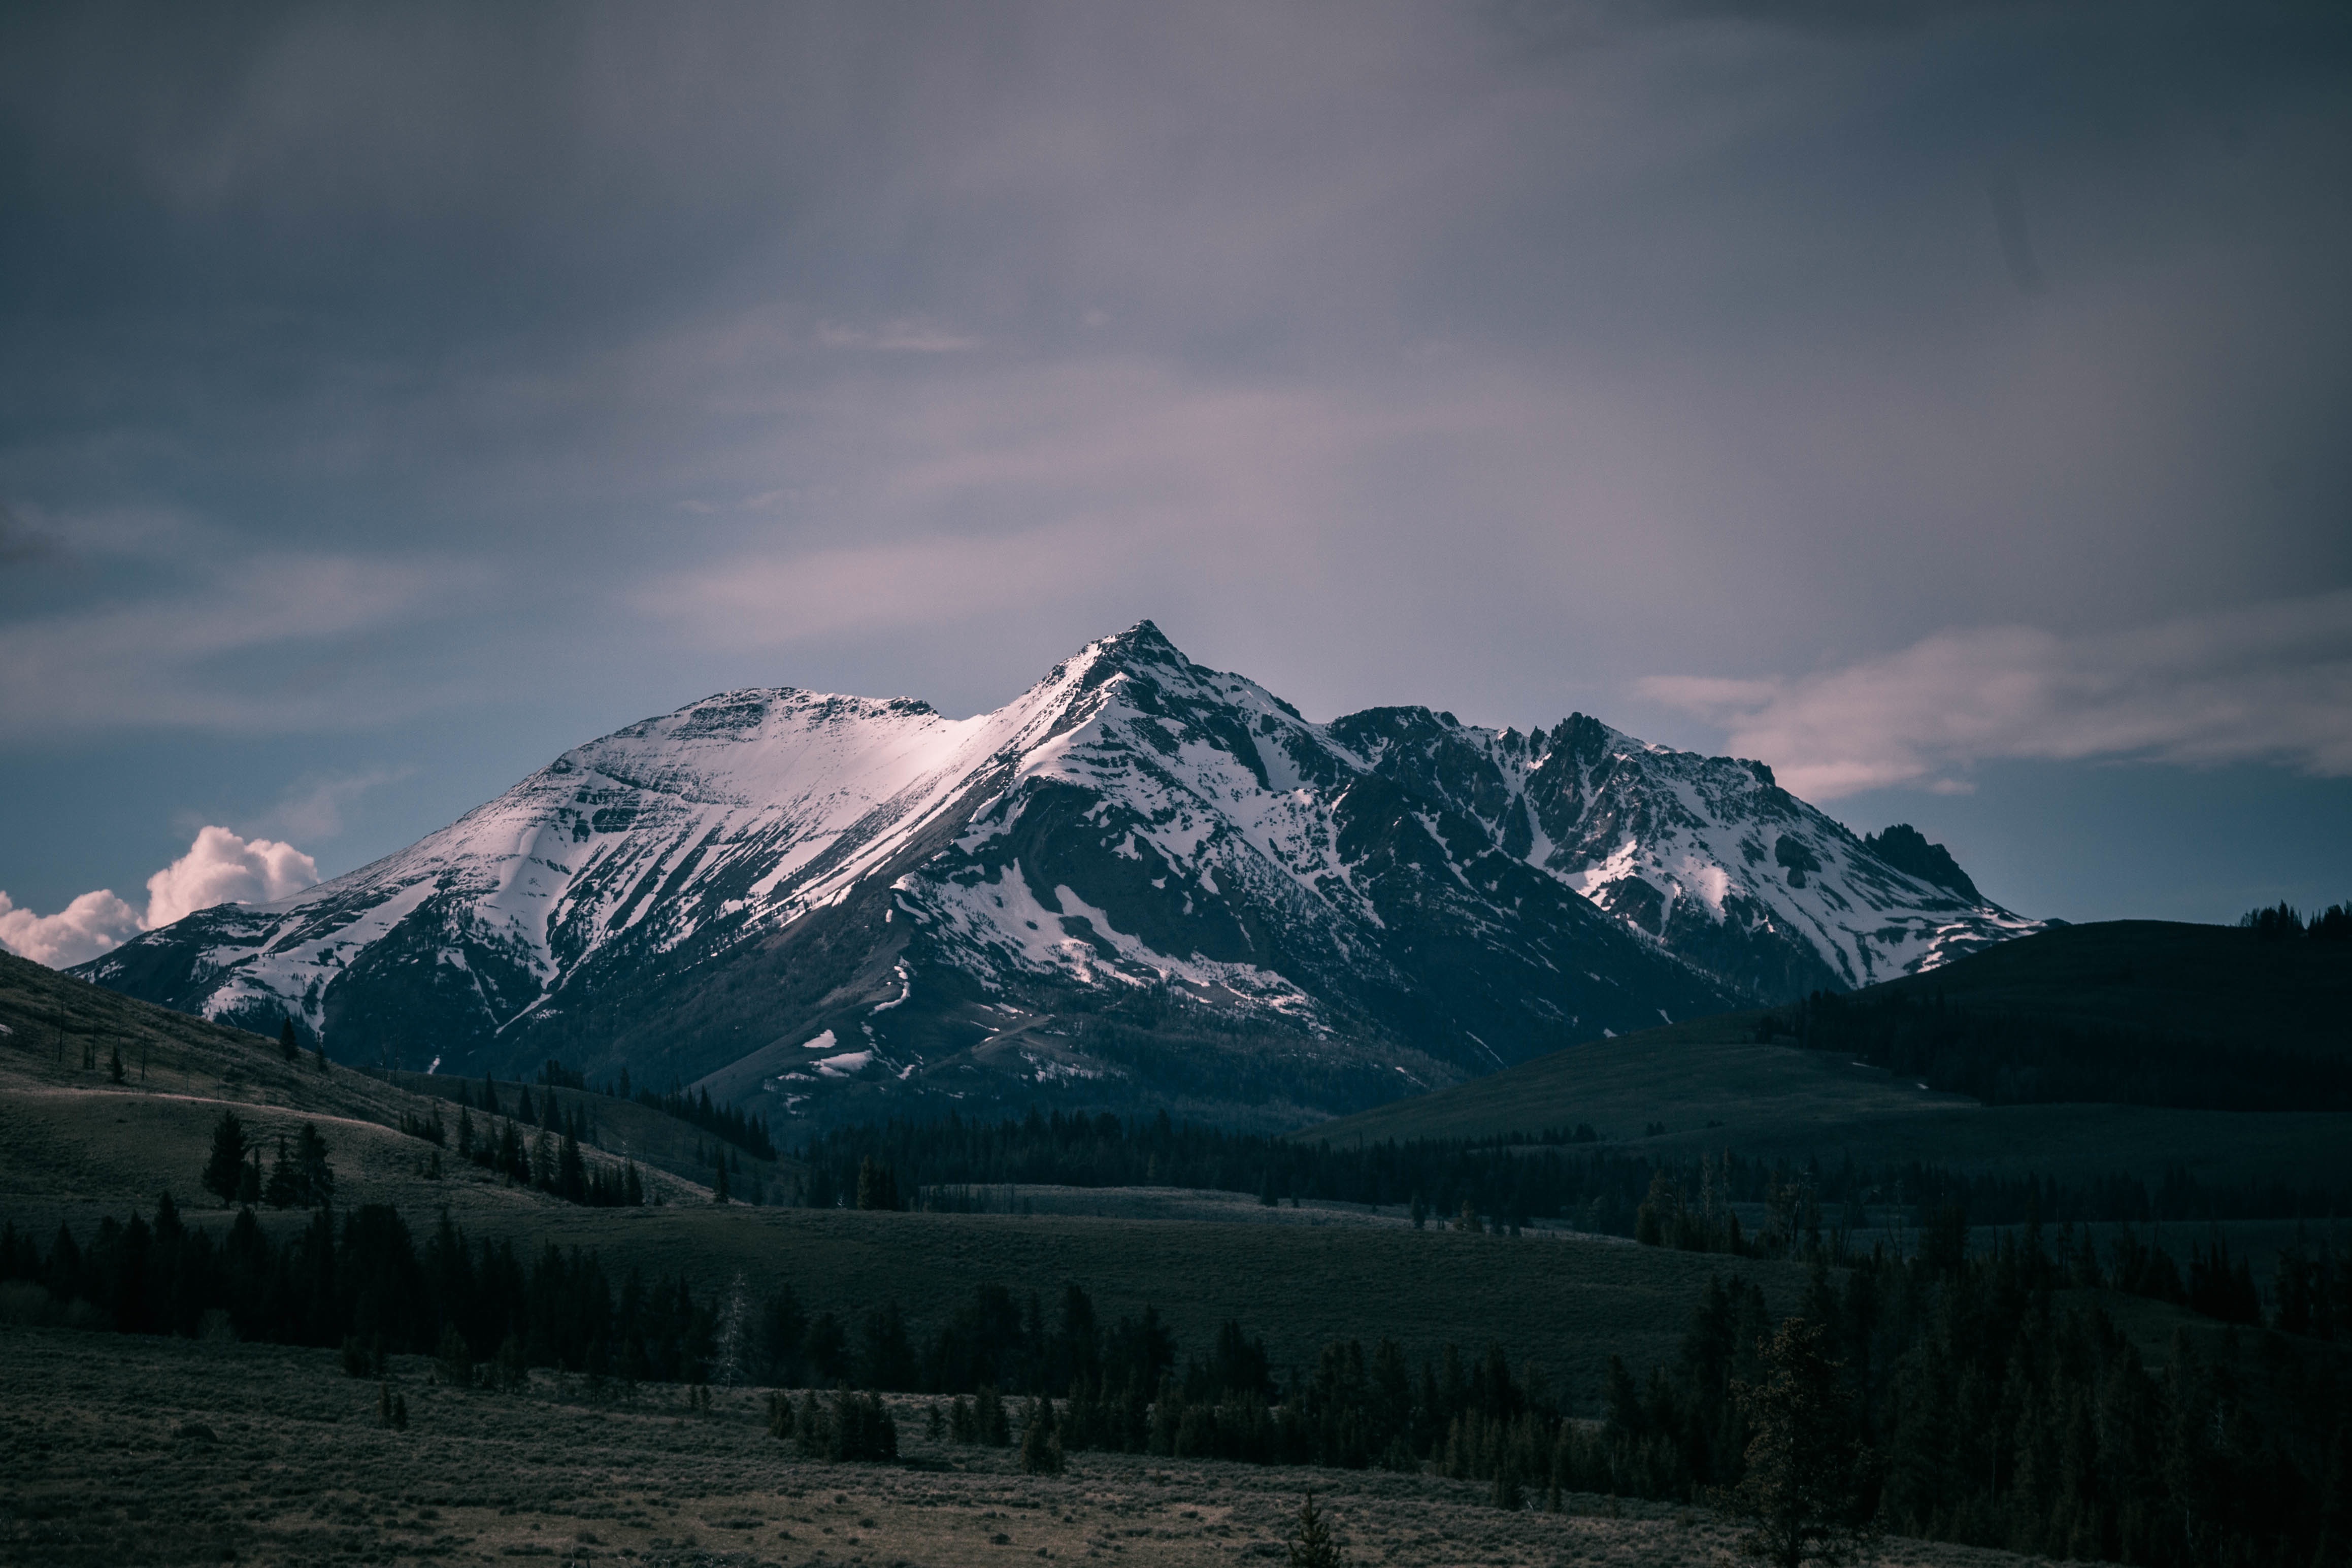
landscape, nature, wilderness, mountain, snow, winter, cloud, sky, sunrise, sunlight, morning, hill, dawn, peak, valley, mountain range, dusk, scenic, scenery, weather, rocky, highland, ridge, summit, snow mountain, outdoors, colorado, alps, rockies, plateau, fell, loch, colorado mountains, rocky mountains, landform, geographical feature, atmospheric phenomenon, mountainous landforms